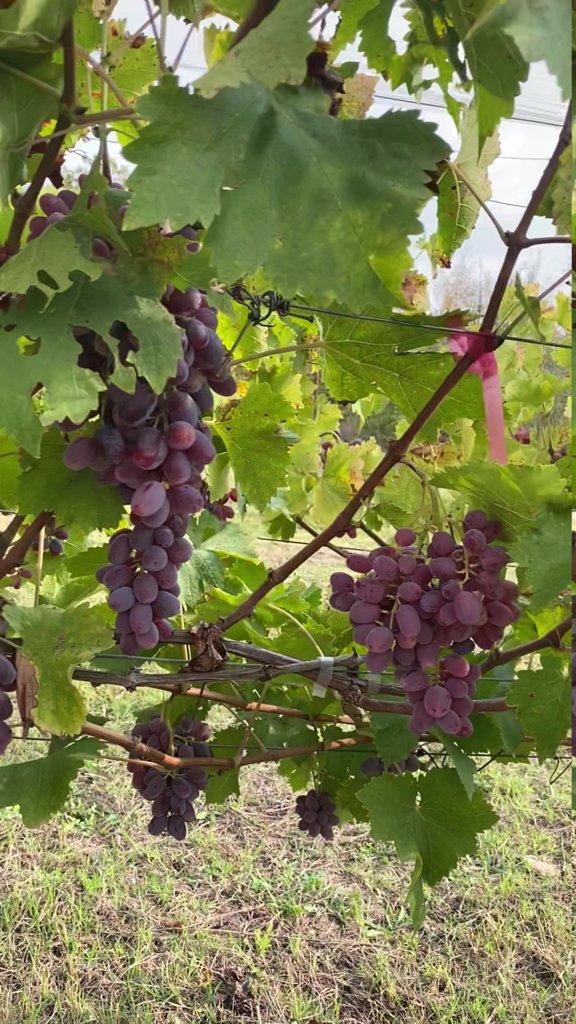
Berries visible: 168
Grape clusters: 6